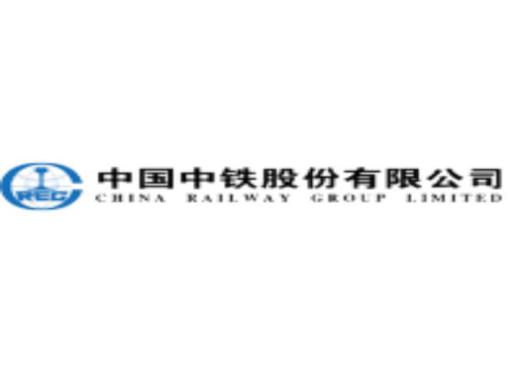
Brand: china railway group limited
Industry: Others